Australian Paralympic Boccia Team

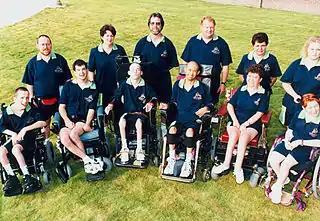

The 1996 result was the best ever for an Australian team in Boccia, however they did not win any medals.